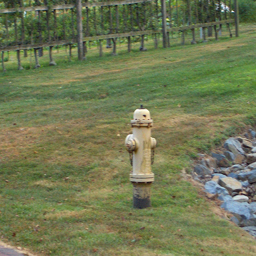
A fire hydrant that is standing in the grass.
A fire hydrant in the grass near some rocks.
A fire hydrant is out in the grass
A fire hydrant is placed in the park near many rocks.
A white fire hydrant in the middle of a grassy park